Meadowvale, Mississauga

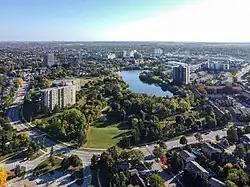
Lake Aquitaine Park

Meadowvale is located at . The community is situated near the Credit River which lies to the east. Mixed forest is located along the Credit River valley which covers most of the central part of the district. Another creek named Levi Creek runs to the south and southwest and is a tributary of the Credit lying to the south.